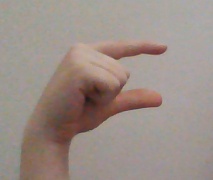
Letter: dal